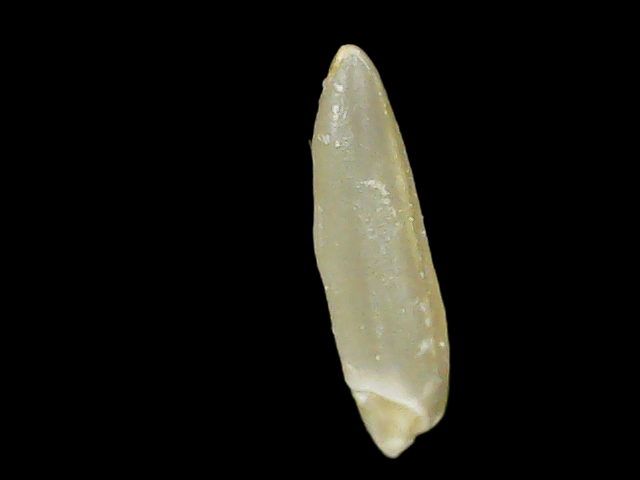
Rice variety: Binadhan25